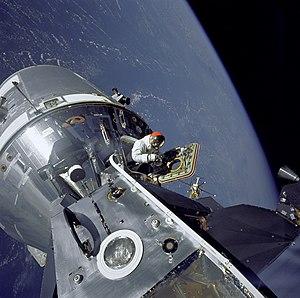
David Scott, né le 6 juin 1932 à San Antonio au Texas, est un militaire, pilote d'essai, astronaute et homme d'affaires américain. Il est le septième des douze hommes ayant foulé le sol lunaire à ce jour.
Le module de commande et de service Apollo est le véhicule spatial du programme Apollo conçu pour transporter les trois astronautes durant leur mission entre la Terre et la Lune. Sa conception démarre en 1961 au lancement du programme Apollo ; il a effectué son premier vol avec équipage en 1968 et son dernier dans le cadre de la mission Apollo-Soyouz en 1975. Pesant plus de 30 tonnes, il est pratiquement 10 fois plus lourd que le vaisseau Gemini de la génération précédente. La masse supplémentaire est en grande partie représentée par le moteur et les ergols qui fournissent un delta-v de 2 800 m/s permettant au vaisseau de s'insérer en orbite lunaire puis de quitter cette orbite.